Althea Gibson

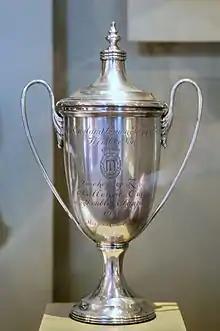
Gibson's 1956 Wimbledon doubles trophy, her first of three, and the first Wimbledon trophy won by an African American

Gibson's five Wimbledon trophies are displayed at the Smithsonian Institution's National Museum of American History. The Althea Gibson Cup seniors tournament is held annually in Croatia, under the auspices of the International Tennis Federation (ITF). The Althea Gibson Foundation identifies and supports gifted golf and tennis players who live in urban environments. In 2005 Gibson's friend Bill Cosby endowed the Althea Gibson Scholarship at her alma mater, Florida A&M University.